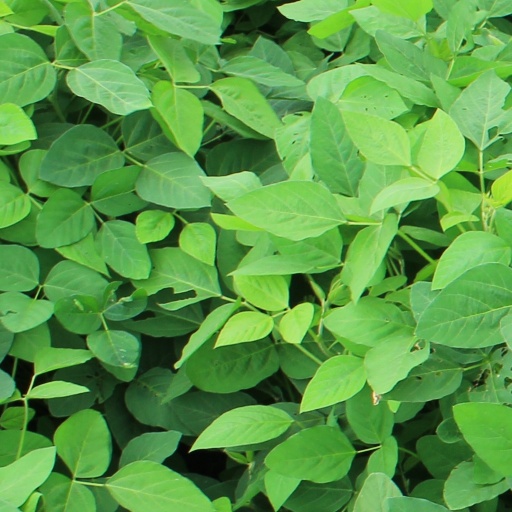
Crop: soybean